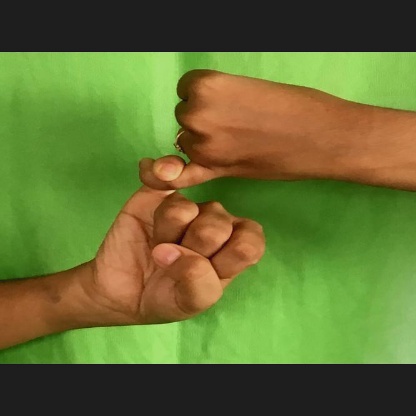
Mudra: Kilaka